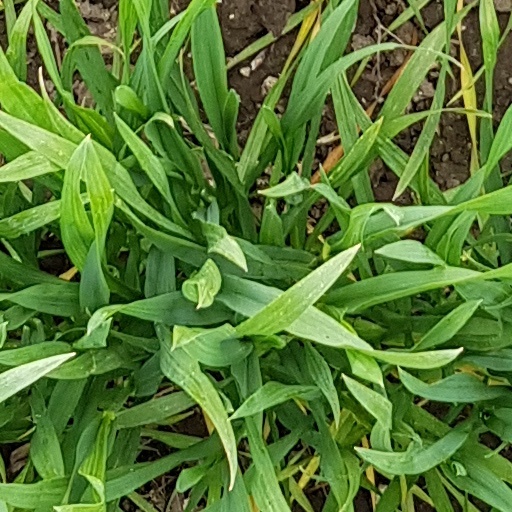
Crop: wheat